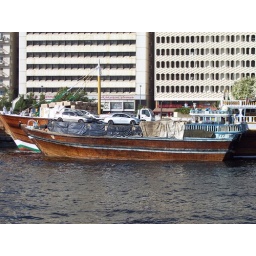
A wooden boat in the Dubai Creek